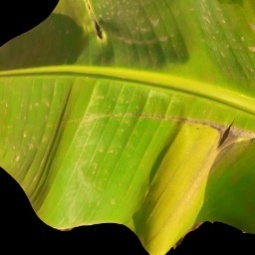
Label: Potassium